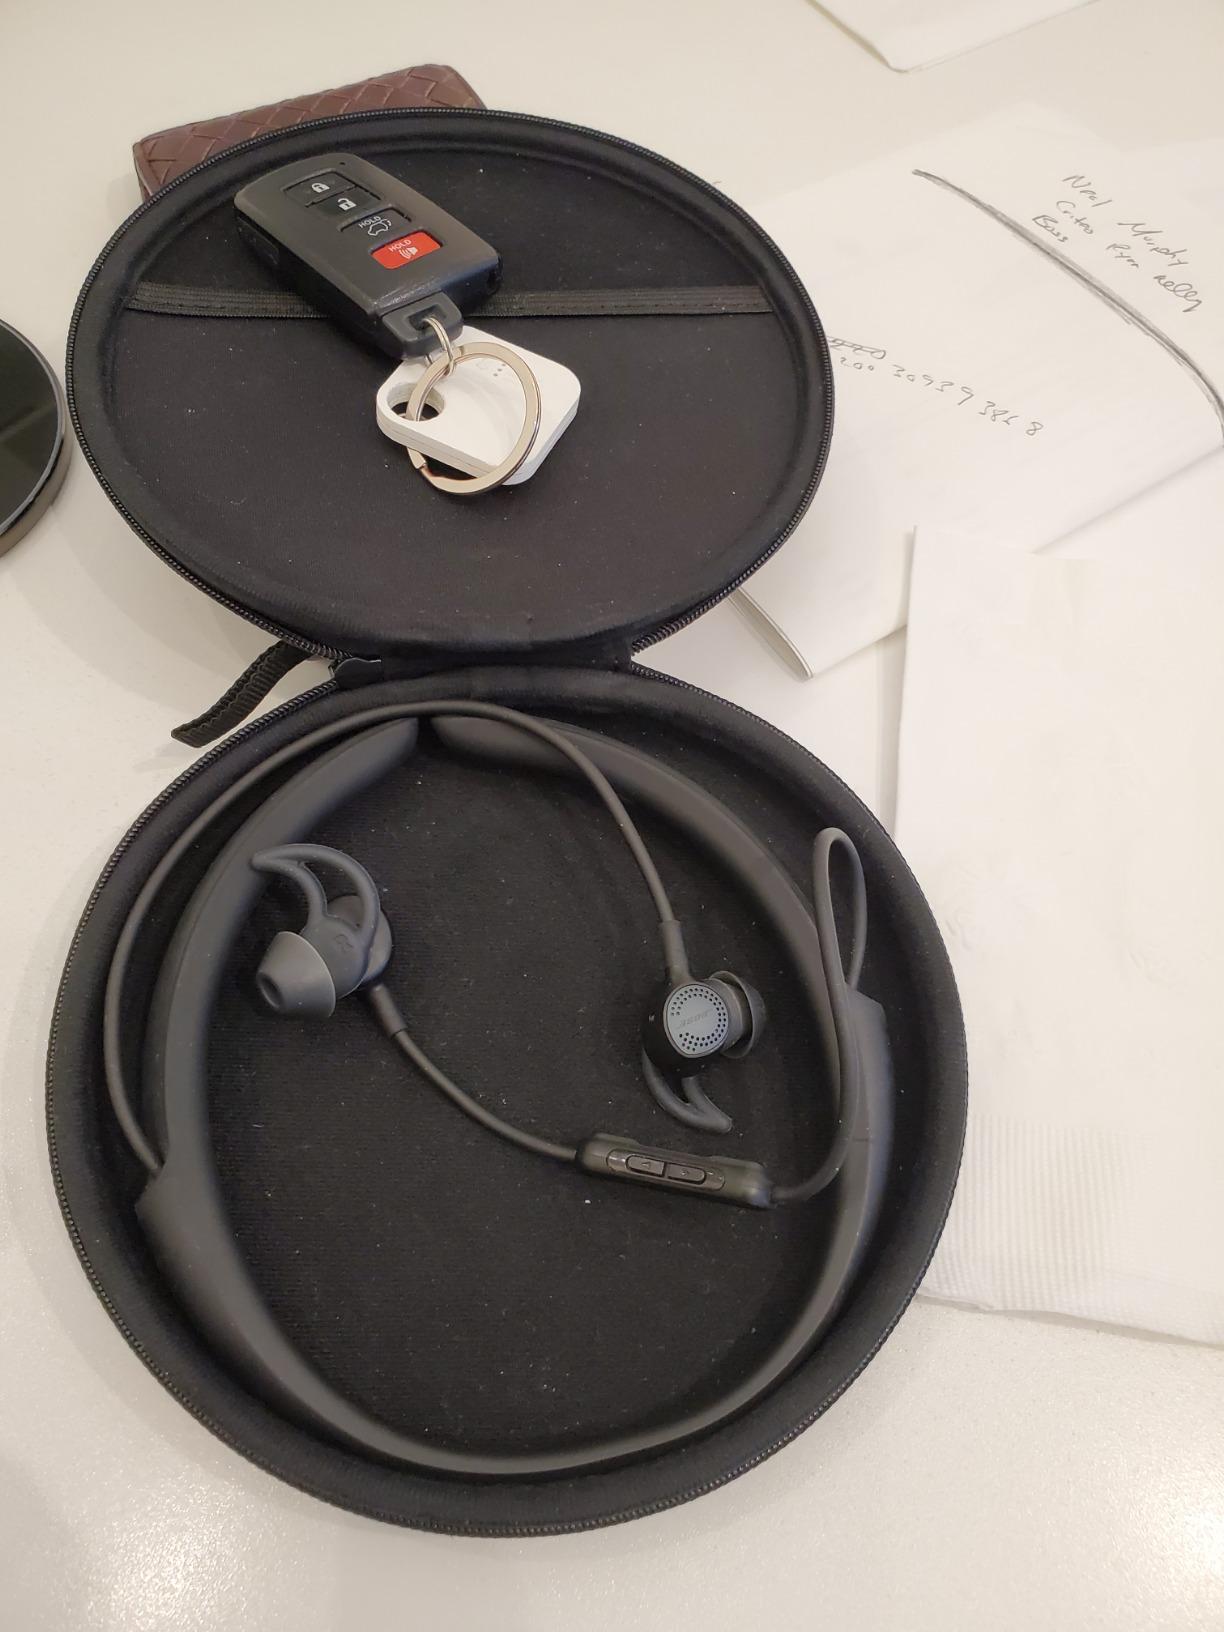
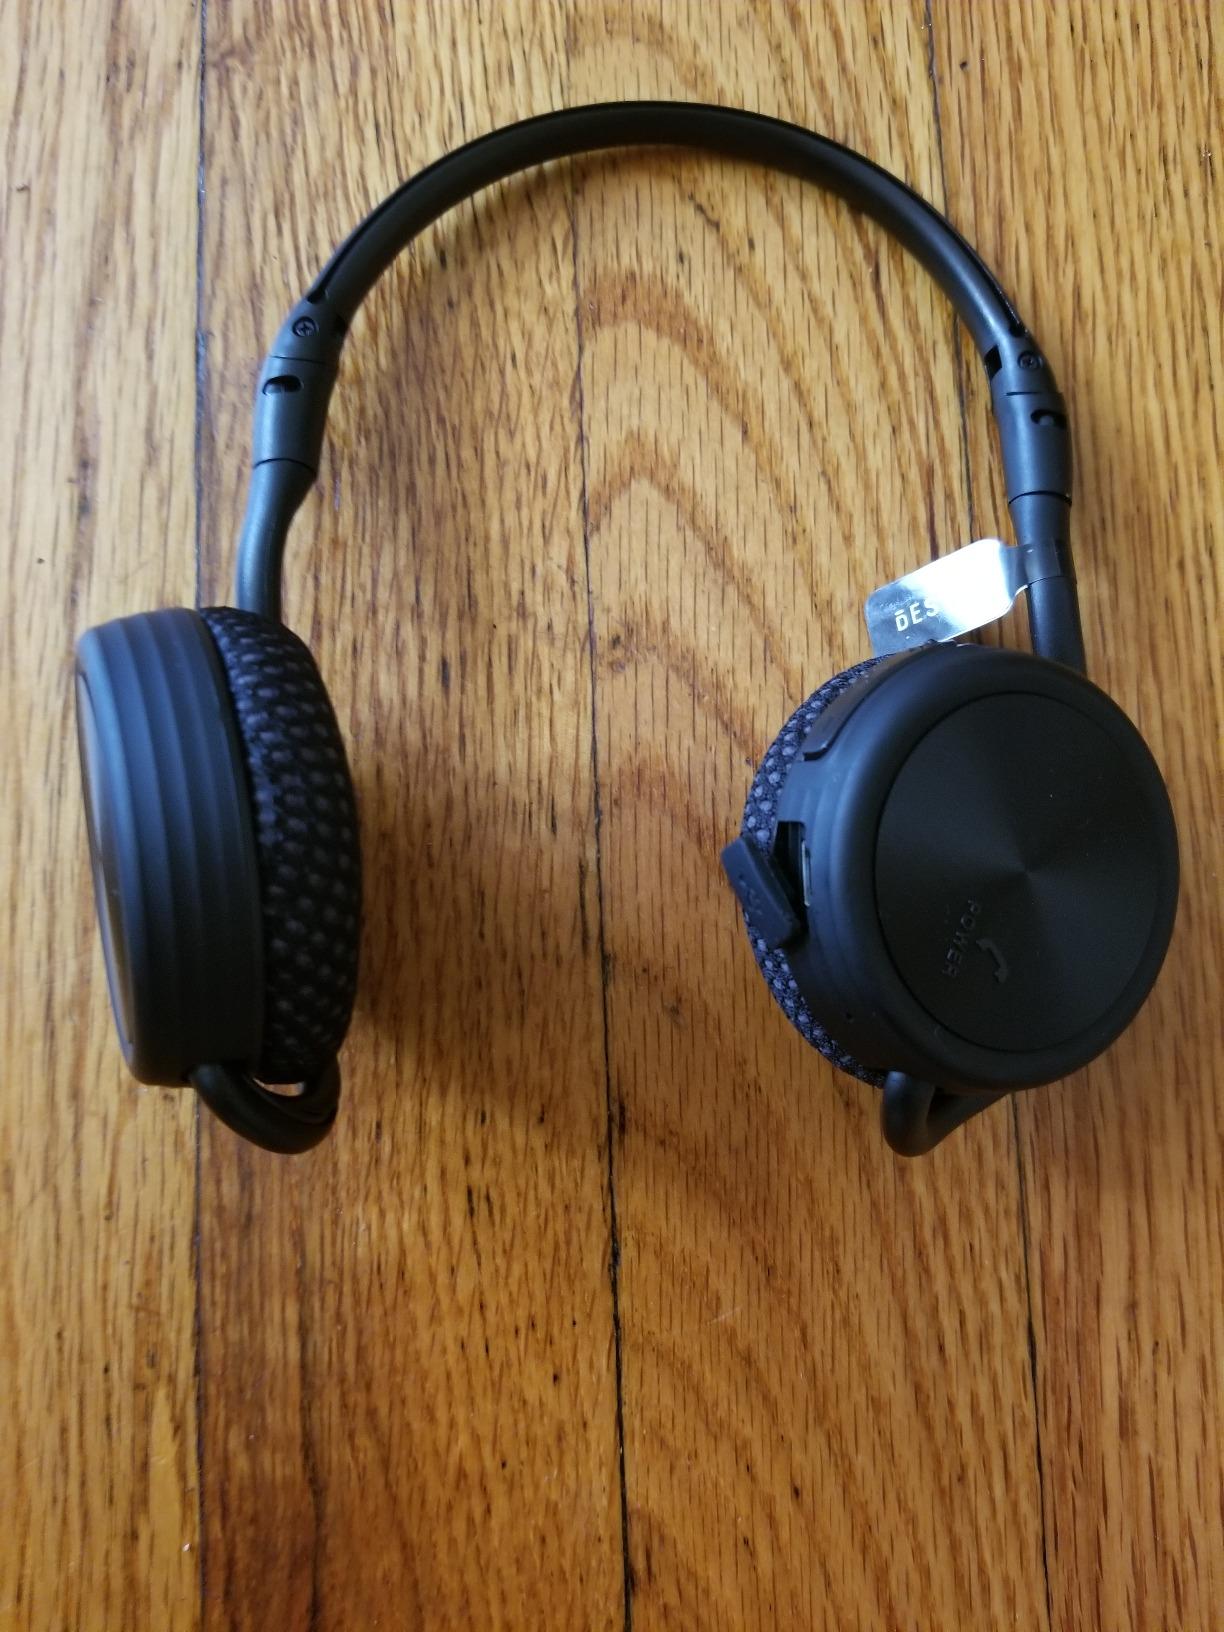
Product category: headphones
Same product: no